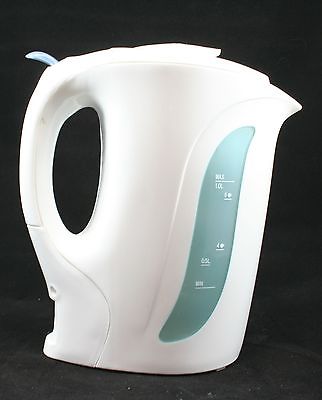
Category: kettle